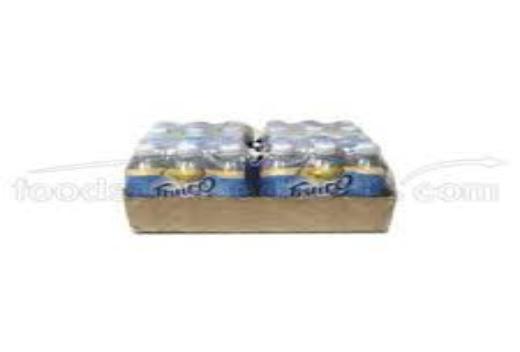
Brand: Fruit2O
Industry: Food